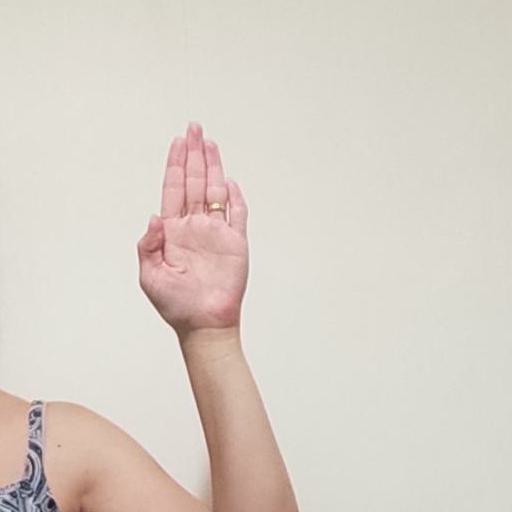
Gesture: stop